Heavyweight Dub Champion

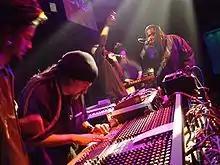
Heavyweight Dub Champion performing at Get Freaky, 1015 Folsom, San Francisco 2006

Heavyweight Dub Champion is a music and art collective founded in Gold Hill, Colorado in 1997 by Resurrector & Patch. Heavyweight Dub Champion, also known as HDC, is rooted in electronic music, but they create their unique style by using real and acoustic instruments fused with synthetic and electronic elements. In 2005, they relocated to San Francisco, but the members of their constantly rotating lineup also come from New York, Australia and the UK. Denver's Westword Magazine describes their music as "a shamanistic wall of hip hop dubtronica" and the magazine awarded their debut album "Survival Guide for the End of Time" with the editors pick for Best Local Recording in 2003. HDC is perhaps best known for their live performance, in which they use a massive amount of vintage and electronic gear to perform what they call "Sonic Shamanistic Alchemy". The LA Weekly says, "The main HDC aesthetic is a cooled-out groove ... Their genius is the great virtue of '70s dub: never overdoing it."